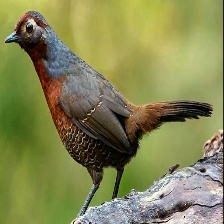
Species: BLACK THROATED HUET
Scientific name: PTEROPTOCHOS TARNII